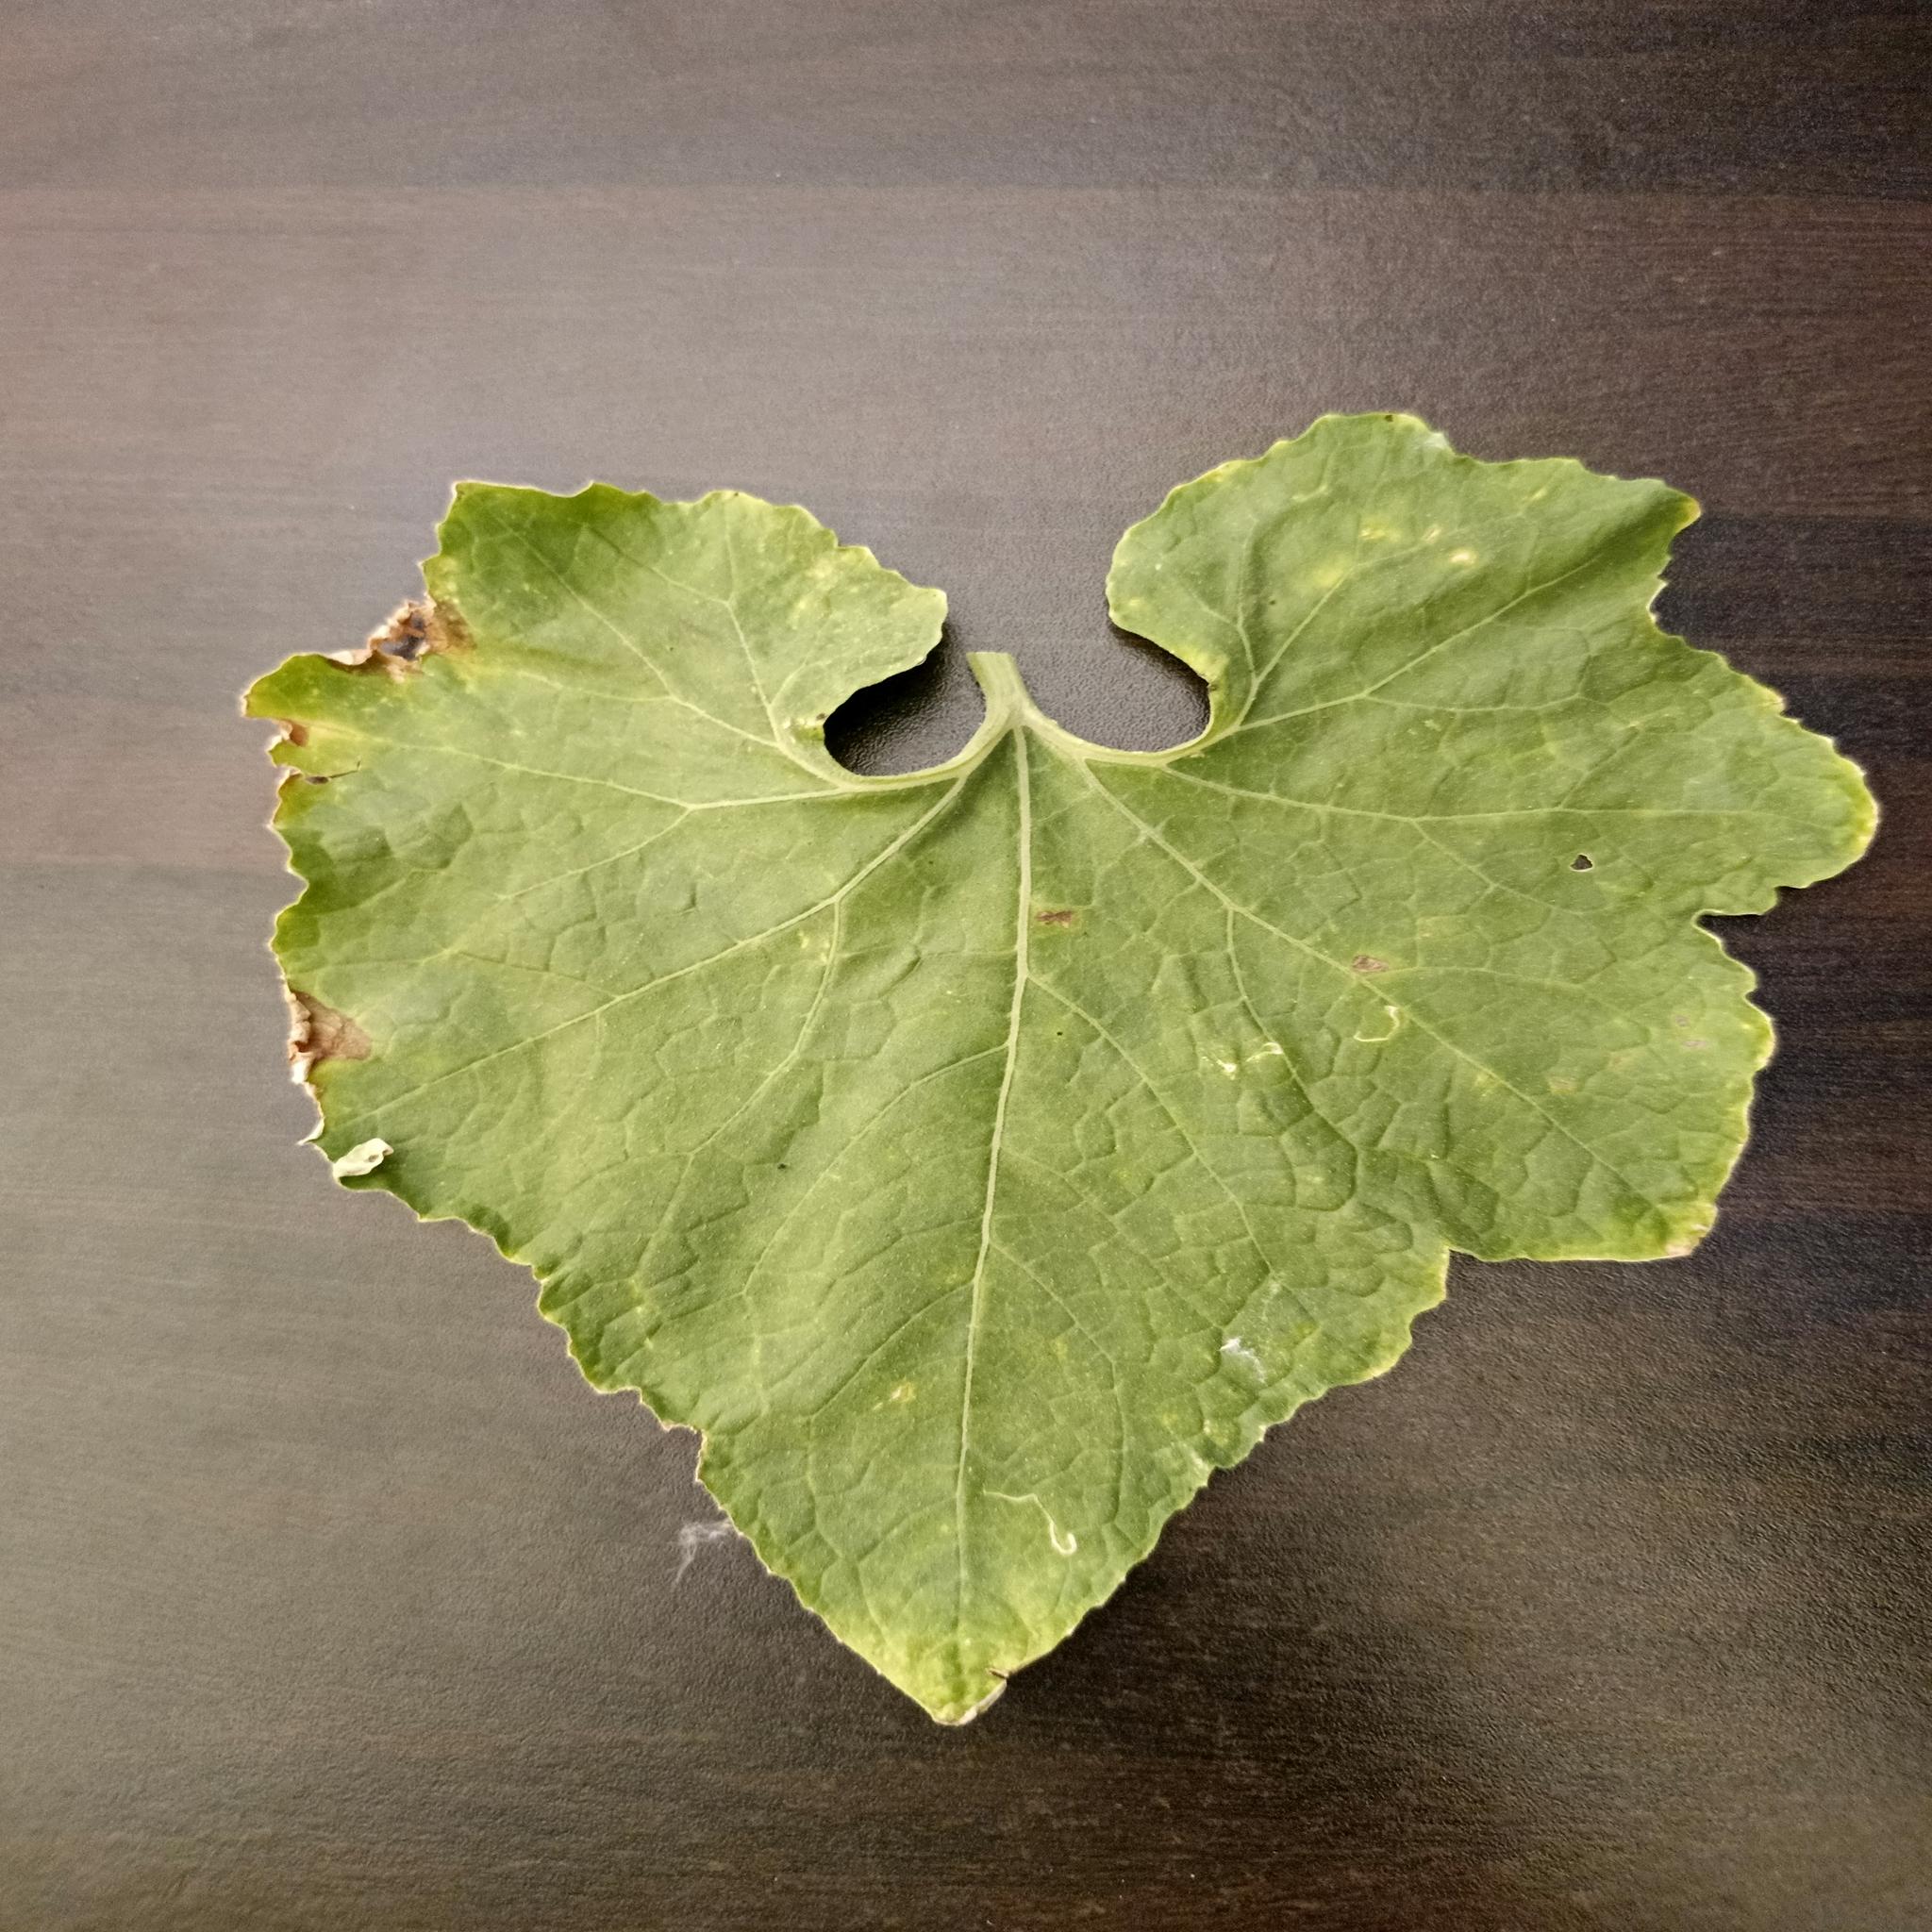
Label: Downy mildew